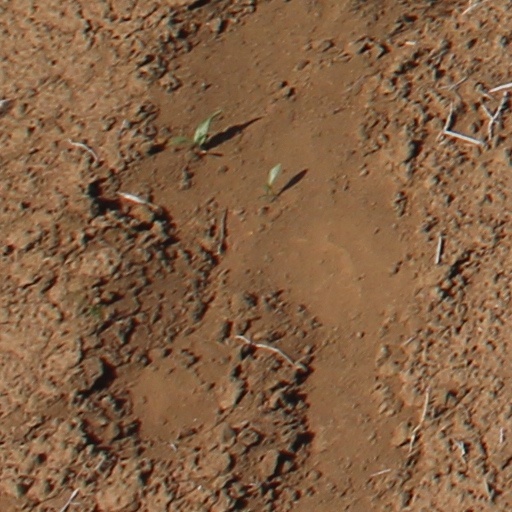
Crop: wheat